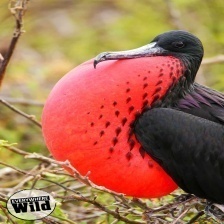
Species: FRIGATE
Scientific name: FREGATIDAE